Montauk Point land claim

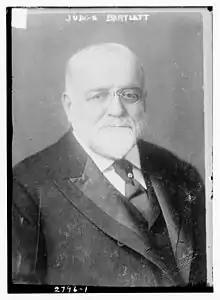
Judge Edward T. Bartlett held that neither an individual Indian nor a tribe could sue, unless authorized by state statute.

Eugene A. Johnson, a U.S. citizen of Montauk descent, and a member of the tribe since birth, brought a similar suit in his own name, on behalf of himself and other similarly interested. The Special Term sustained a demurrer.